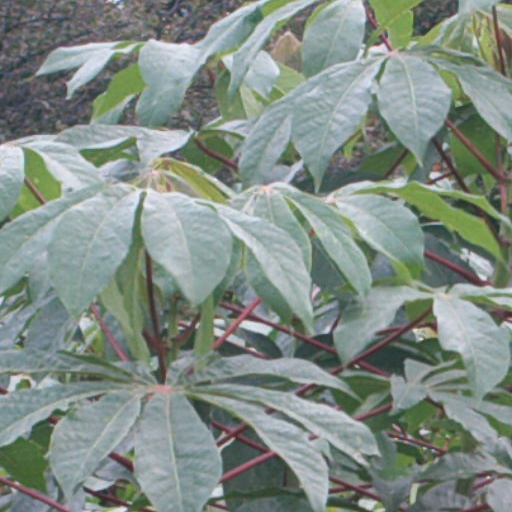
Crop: cassava